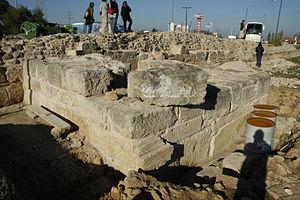
Le mur de l'Hexamilion est une muraille de défense datant de la fin de l'Empire romain, barrant l'isthme de Corinthe et destinée à défendre la seule route terrestre existant entre la péninsule du Péloponnèse et la Grèce continentale.